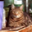
Label: cat